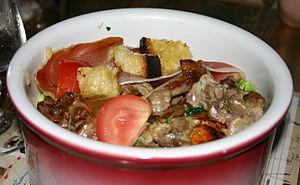
La cuisine occitane est une cuisine diversifiée qui a des traits caractéristiques de la cuisine méditerranéenne, mais se différencie des cuisines catalane et italienne. En raison de la taille de l'Occitanie et la grande variété de ses terroirs, allant des Pyrénées aux Alpes, de la côte méditerranéenne au Massif central qu'elle englobe majoritairement, c'est une cuisine très variée mais, au-delà de la traditionnelle partition entre l'usage de la graisse de canard au sud ouest et de l'huile d'olive au sud-est, il existe un certain nombre de traits communs à l'ensemble de ce territoire et l'opposant parfois nettement au reste de la France.